Engine room

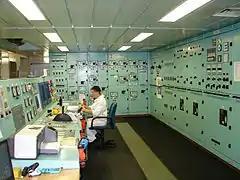
Engine control room on modern merchant vessel

The engine room of a motor vessel typically contains several engines for different purposes. Main, or propulsion, engines are used to turn the ship's propeller and move the ship through the water. They typically burn diesel oil or heavy fuel oil, and may be able to switch between the two. There are many propulsion arrangements for motor vessels, some including multiple engines, propellers, and gearboxes.